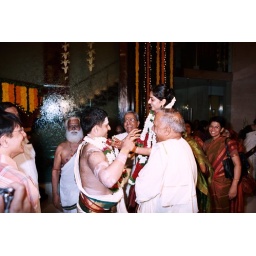
Exchanging garlands - girl hoisted by male relatives so she is out of reach